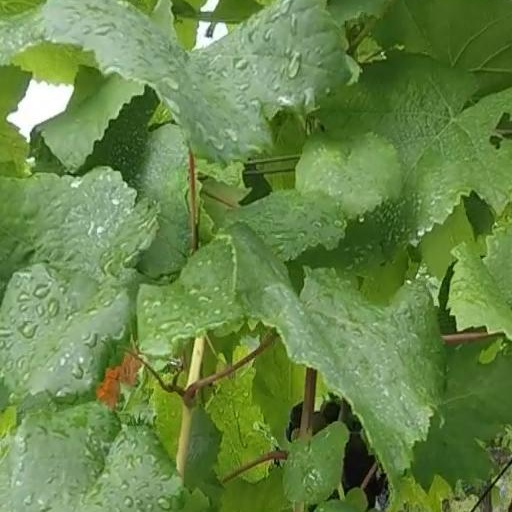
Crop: grape